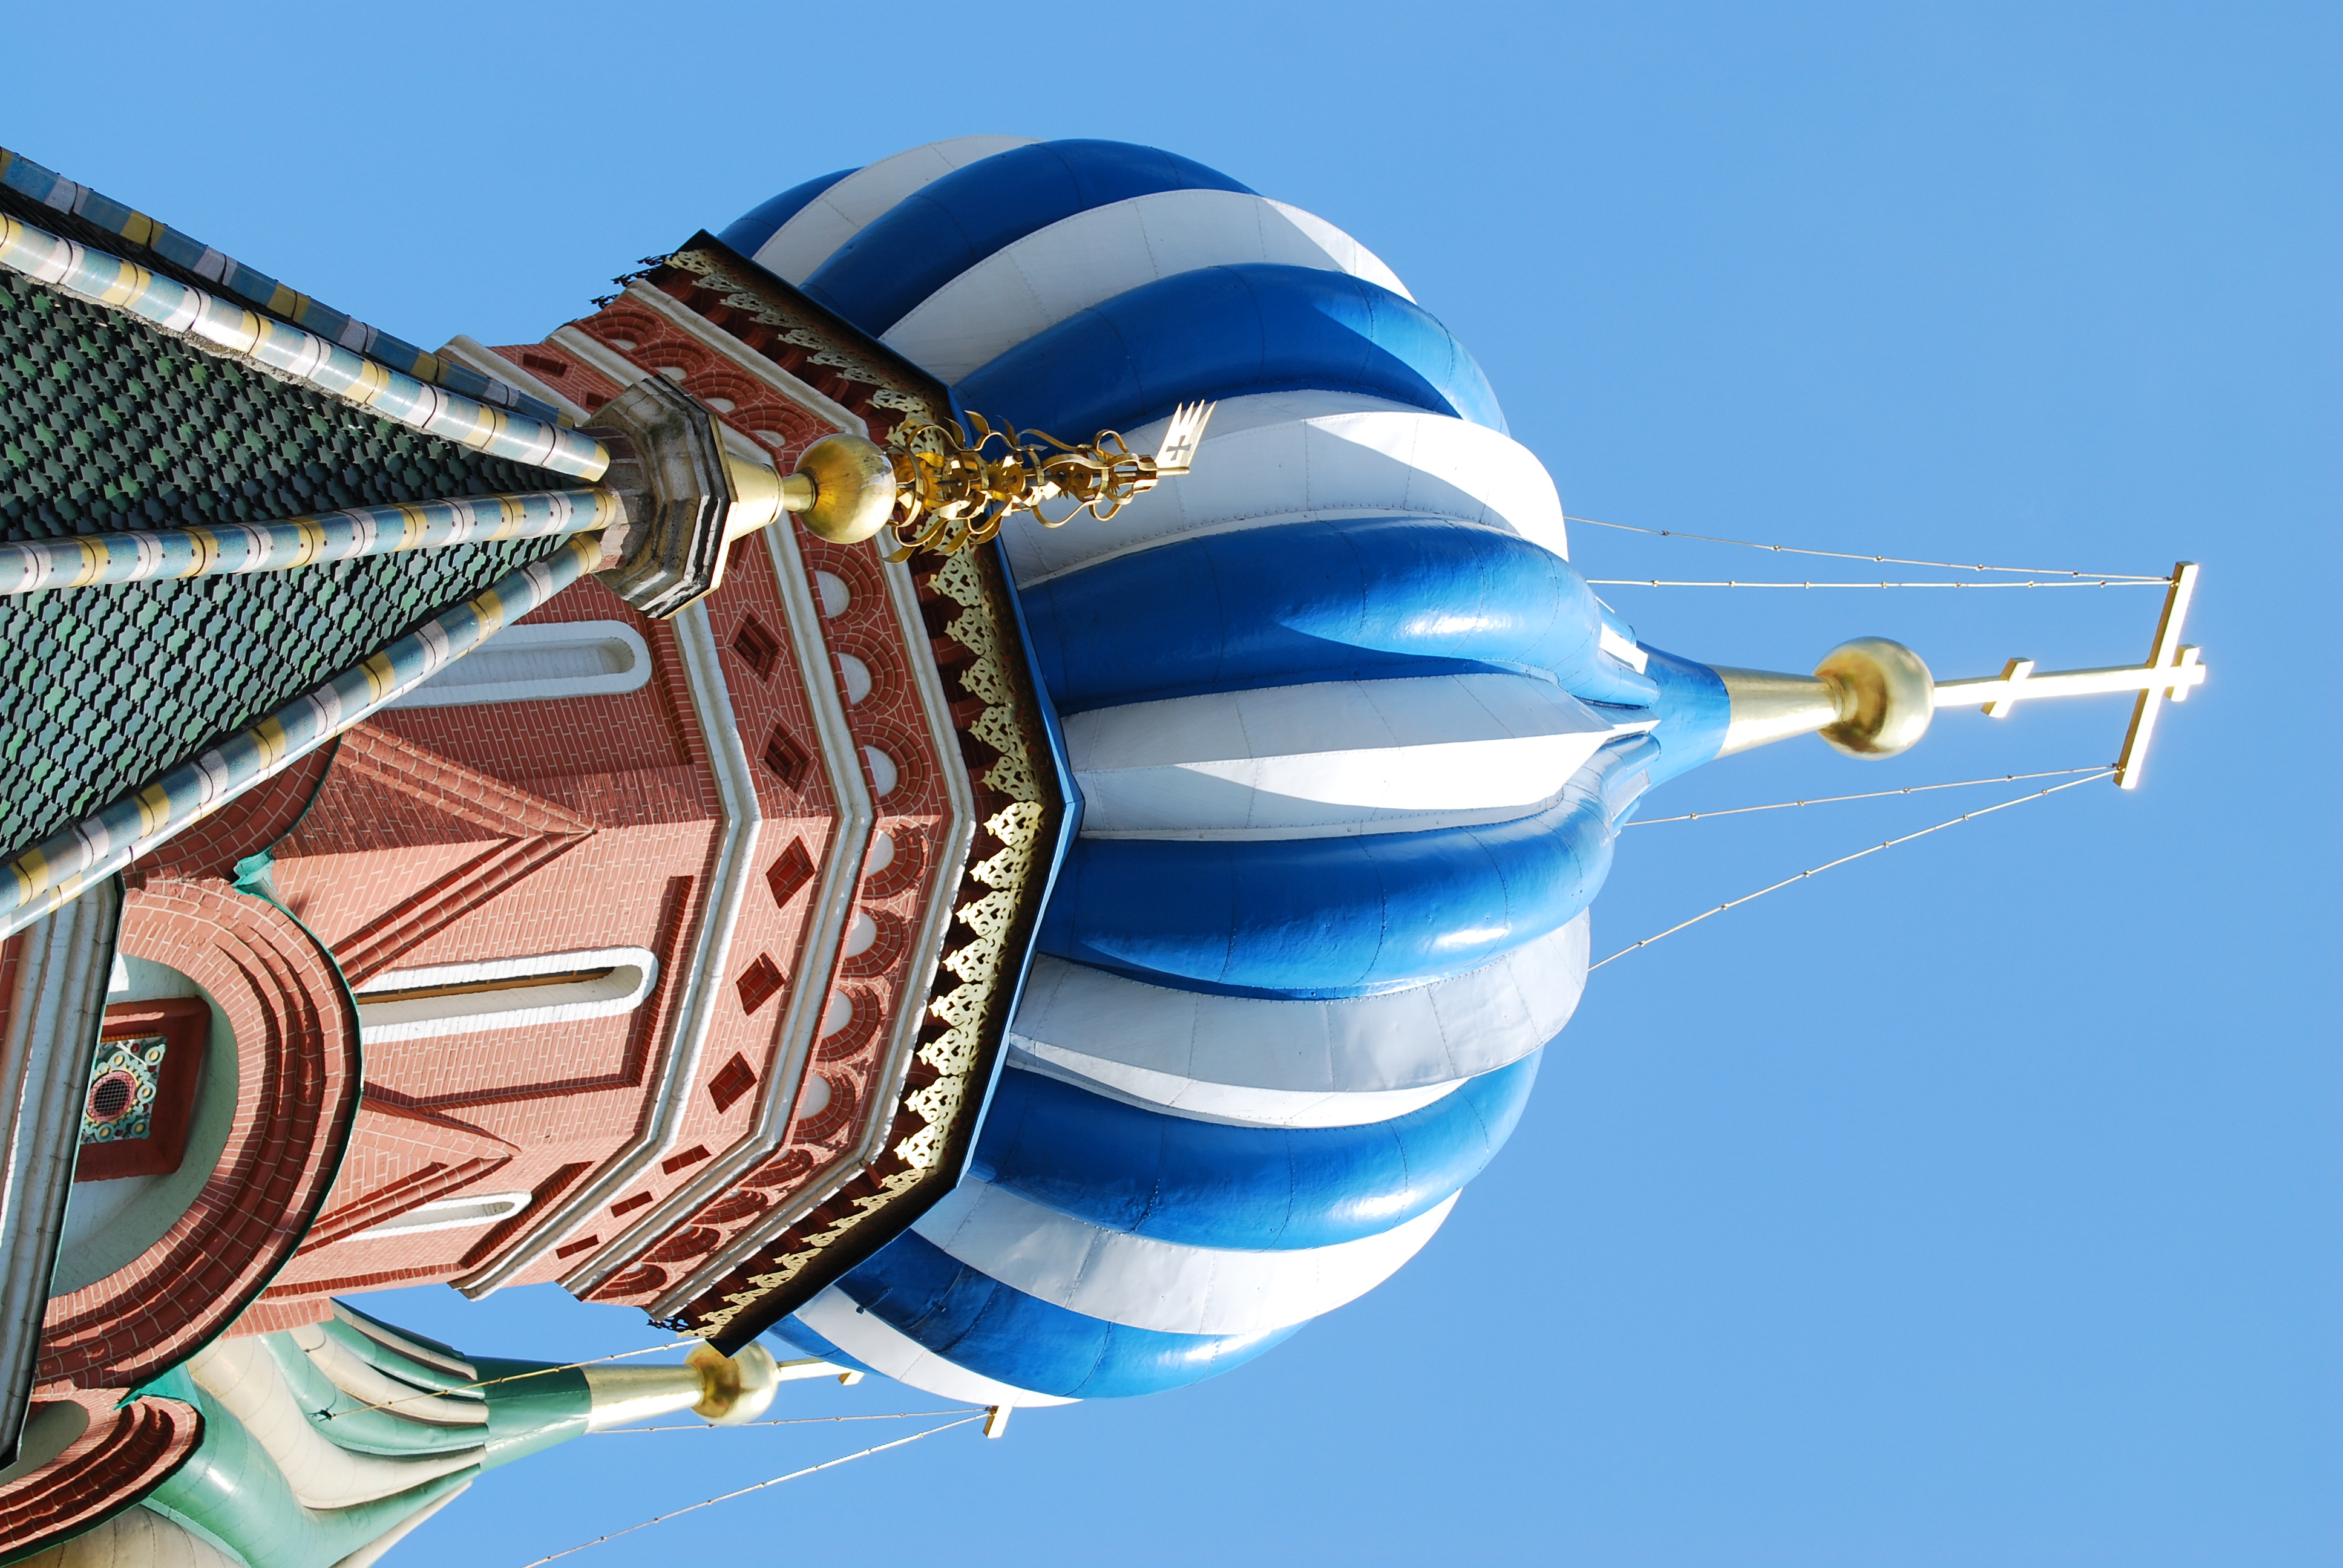
city, cityscape, amusement park, park, church, nikon, place of worship, illustration, temple, moscow, dome, russia, d80, cityscapes, moskau, supershot, nikond80, moscou, soe, concordians, amusement ride